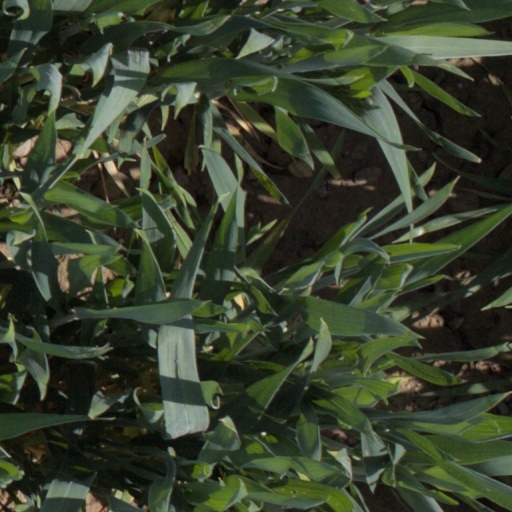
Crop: wheat